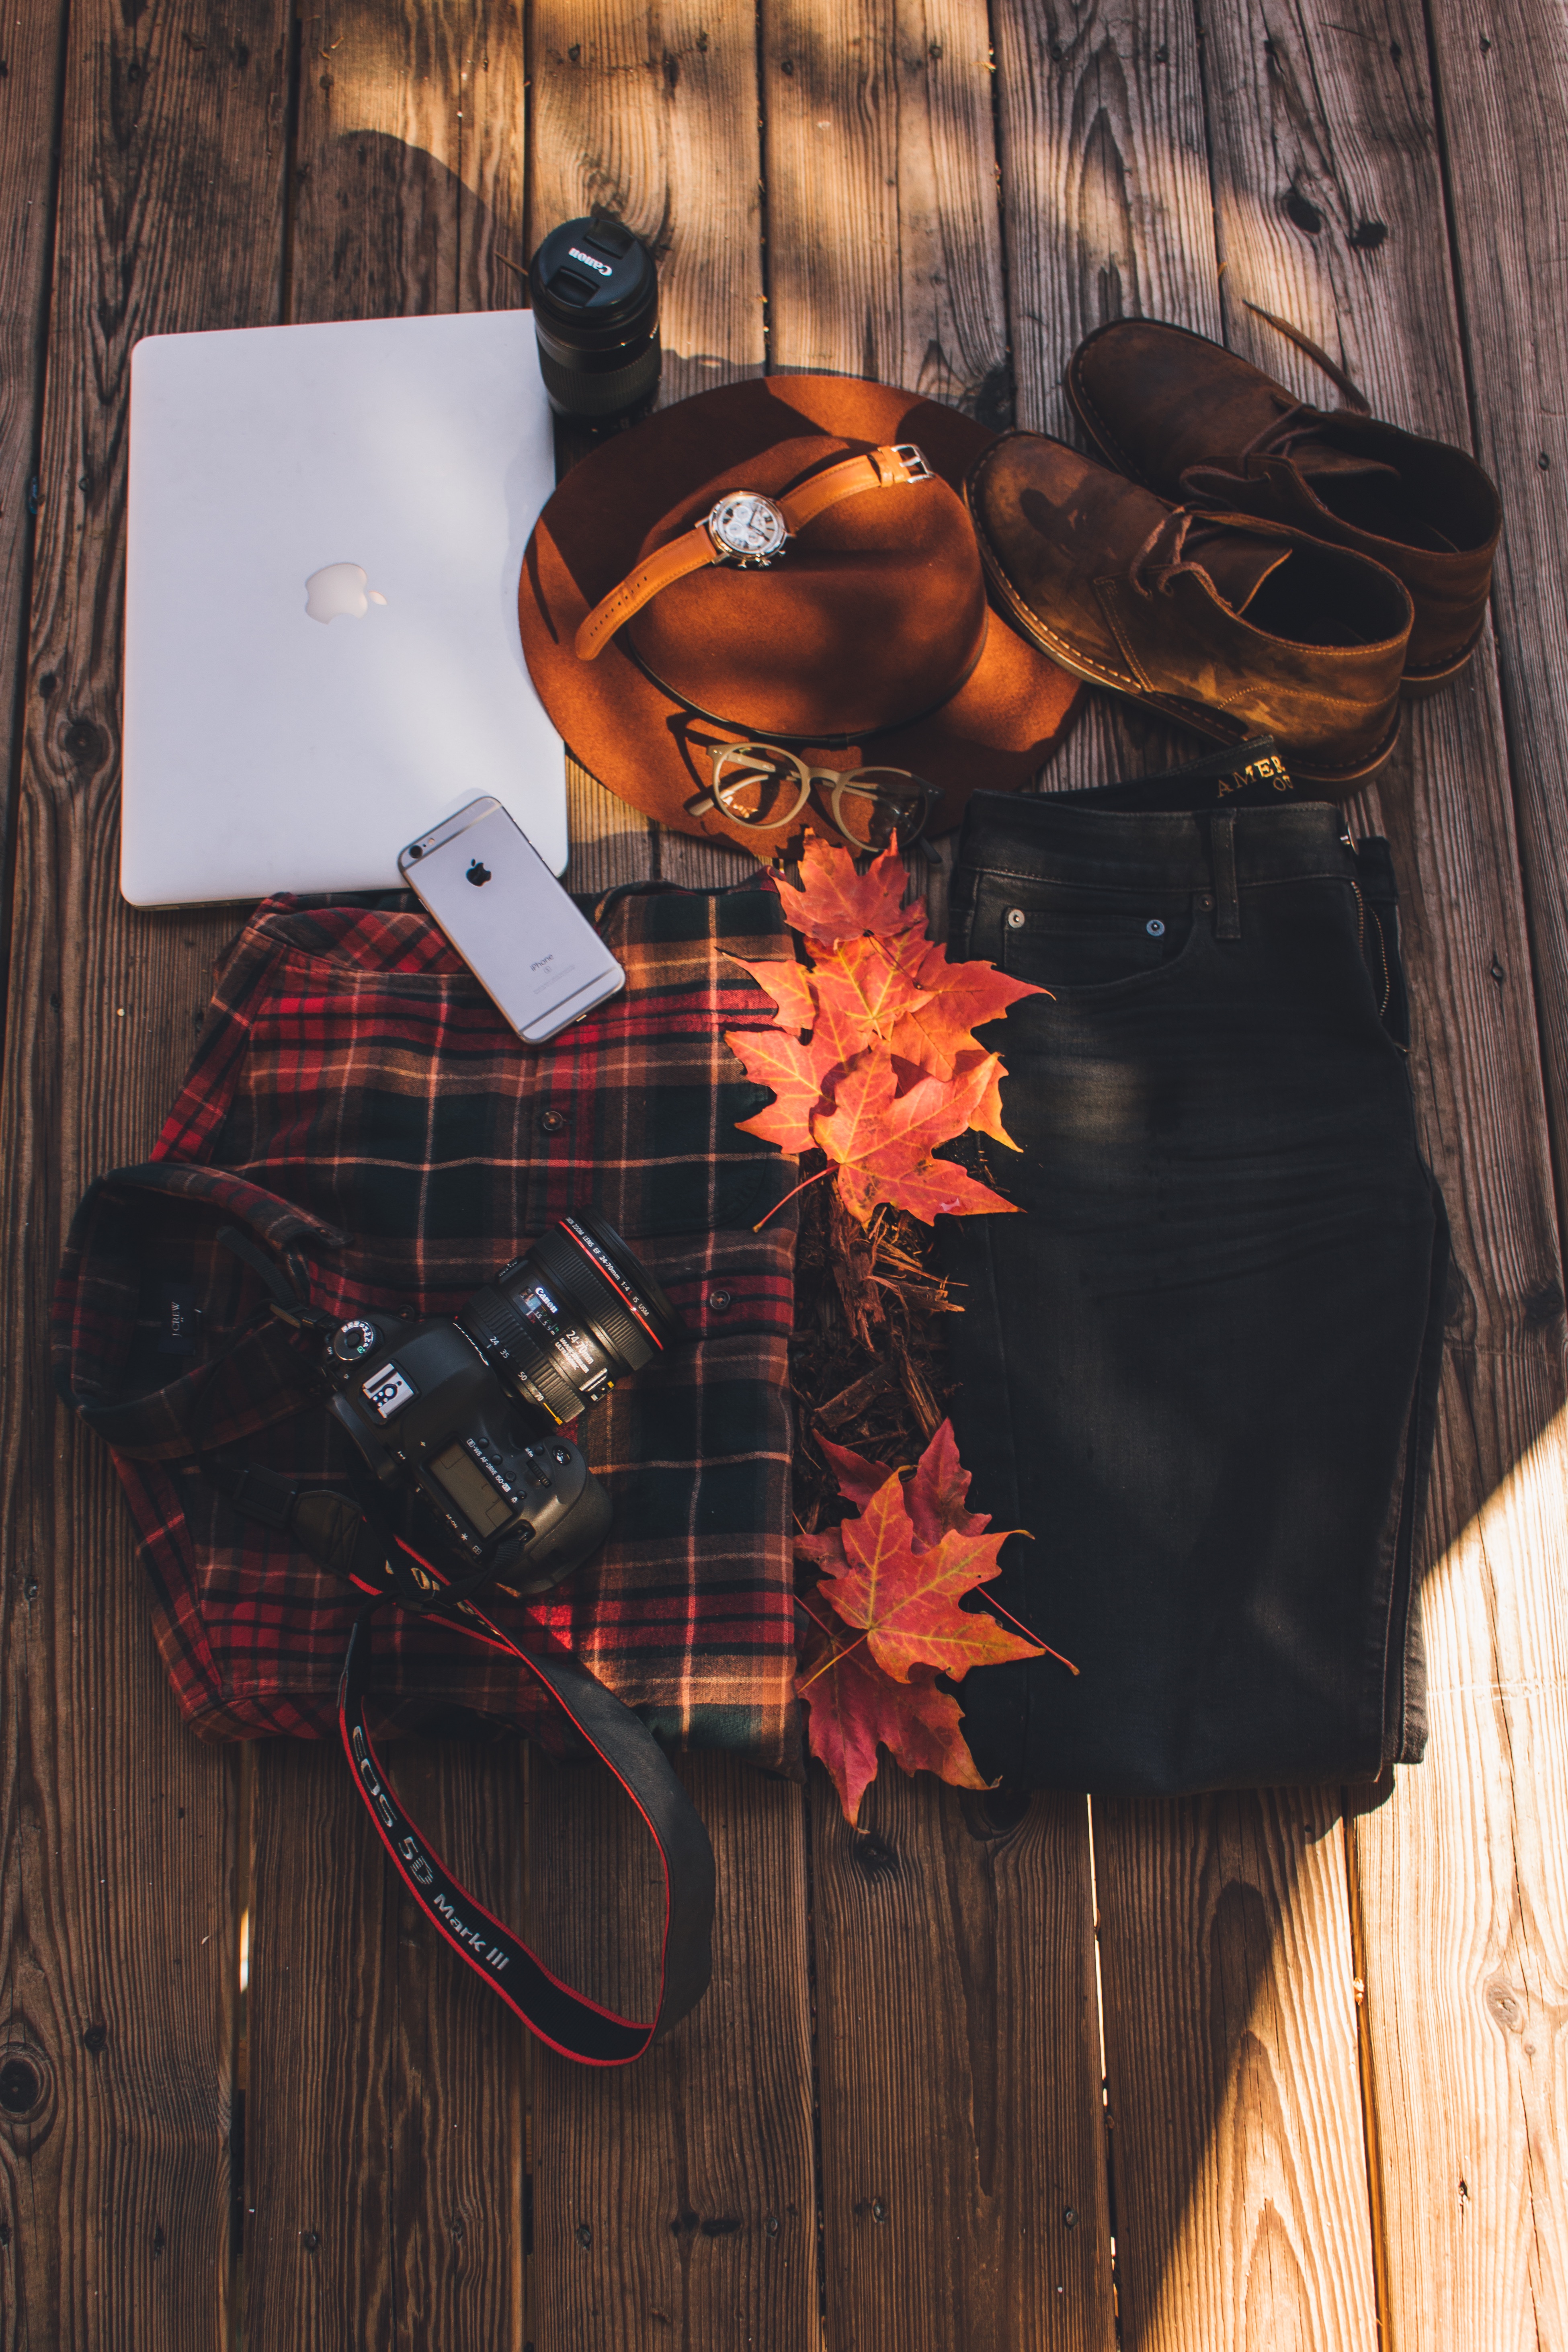
pattern, red, clothing, art, design, string instrument, bowed string instrument